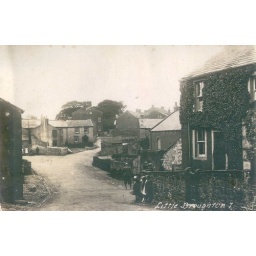
my dad lived in the house where the road v's. he was born in 1919